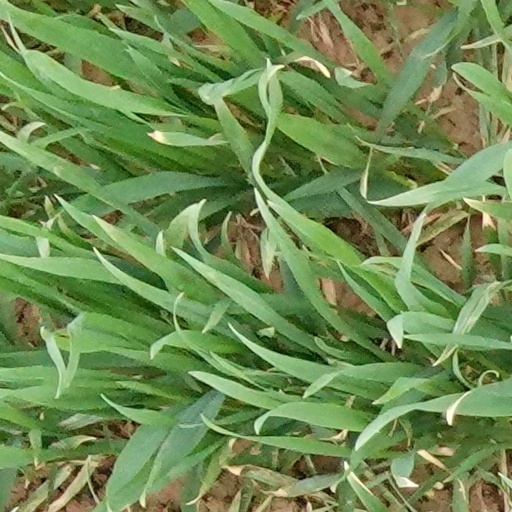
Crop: wheat